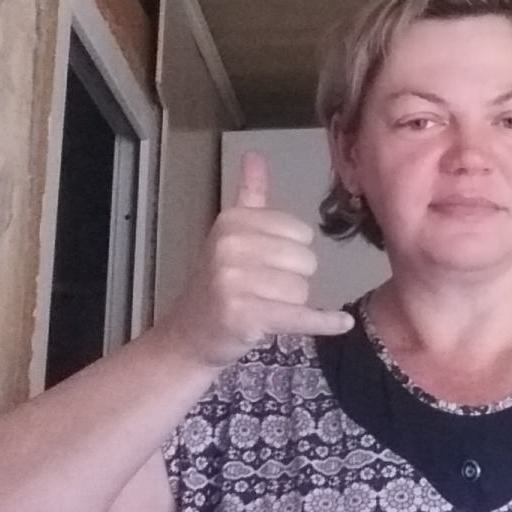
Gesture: call